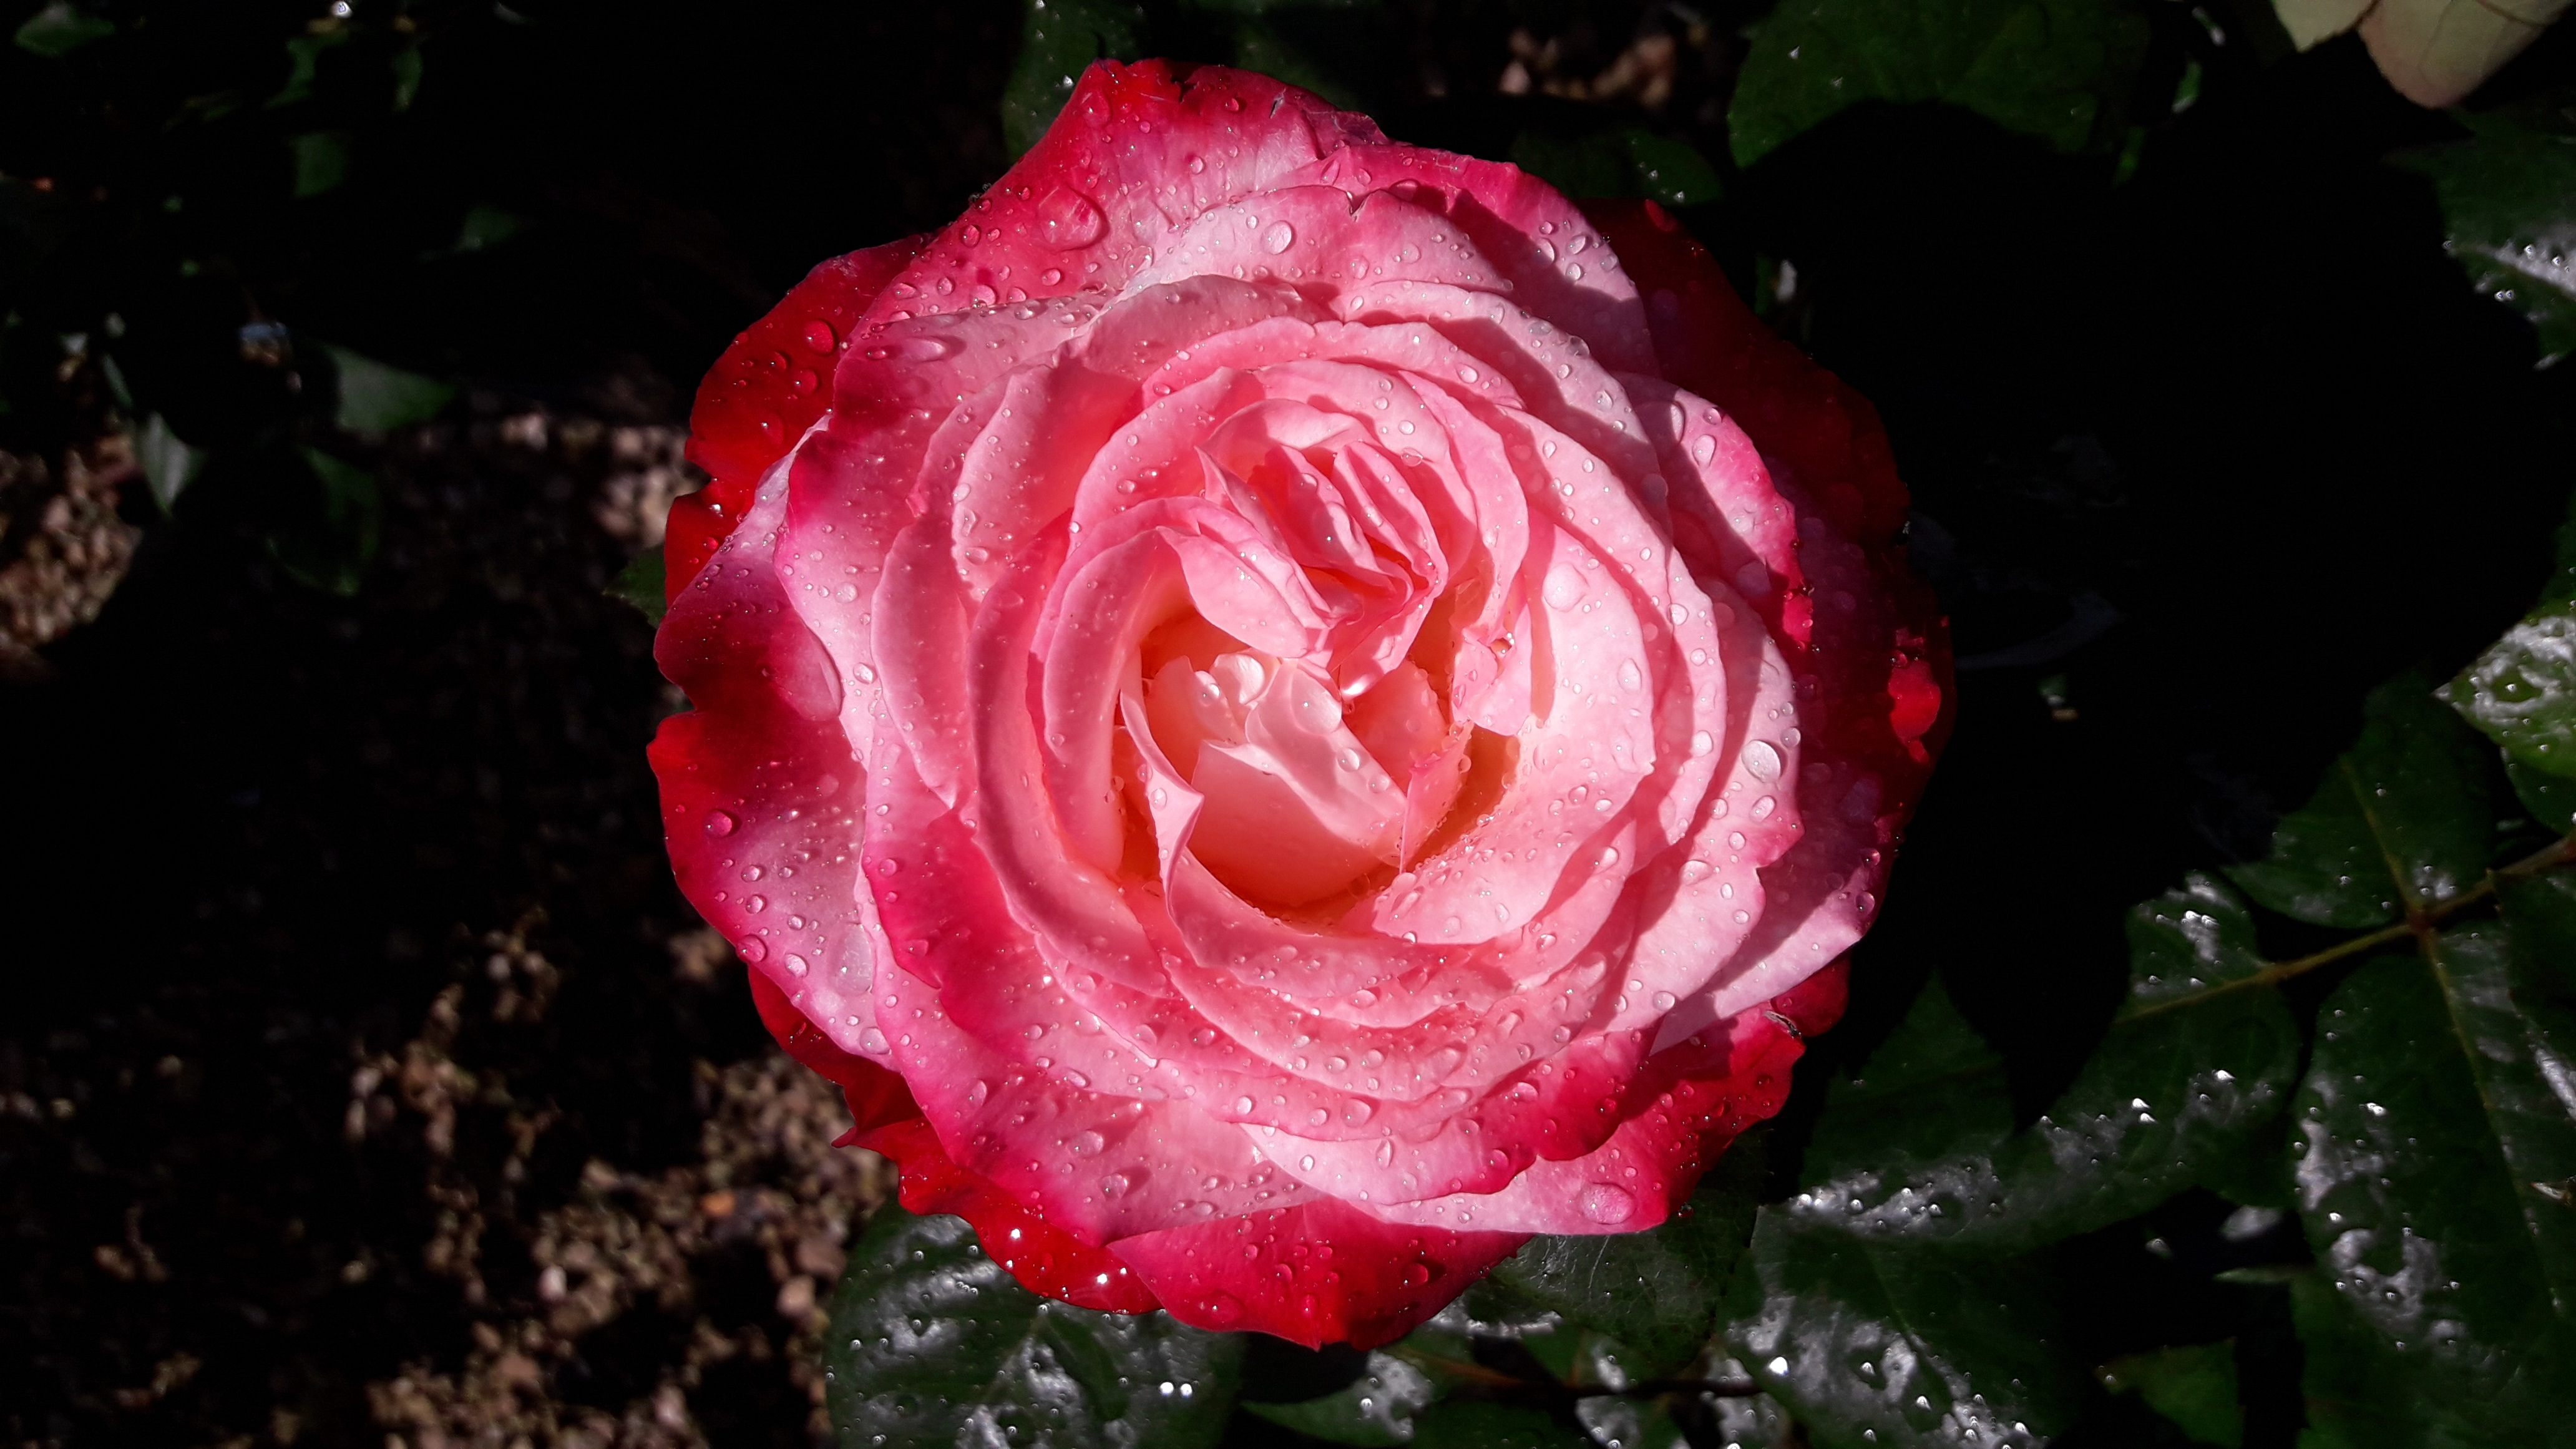
plant, flower, petal, rose, red, macro, pink, flora, drop of water, floribunda, macro photography, public record, flowering plant, garden roses, rose family, flourished, plant stem, land plant, rosa centifolia, rose order